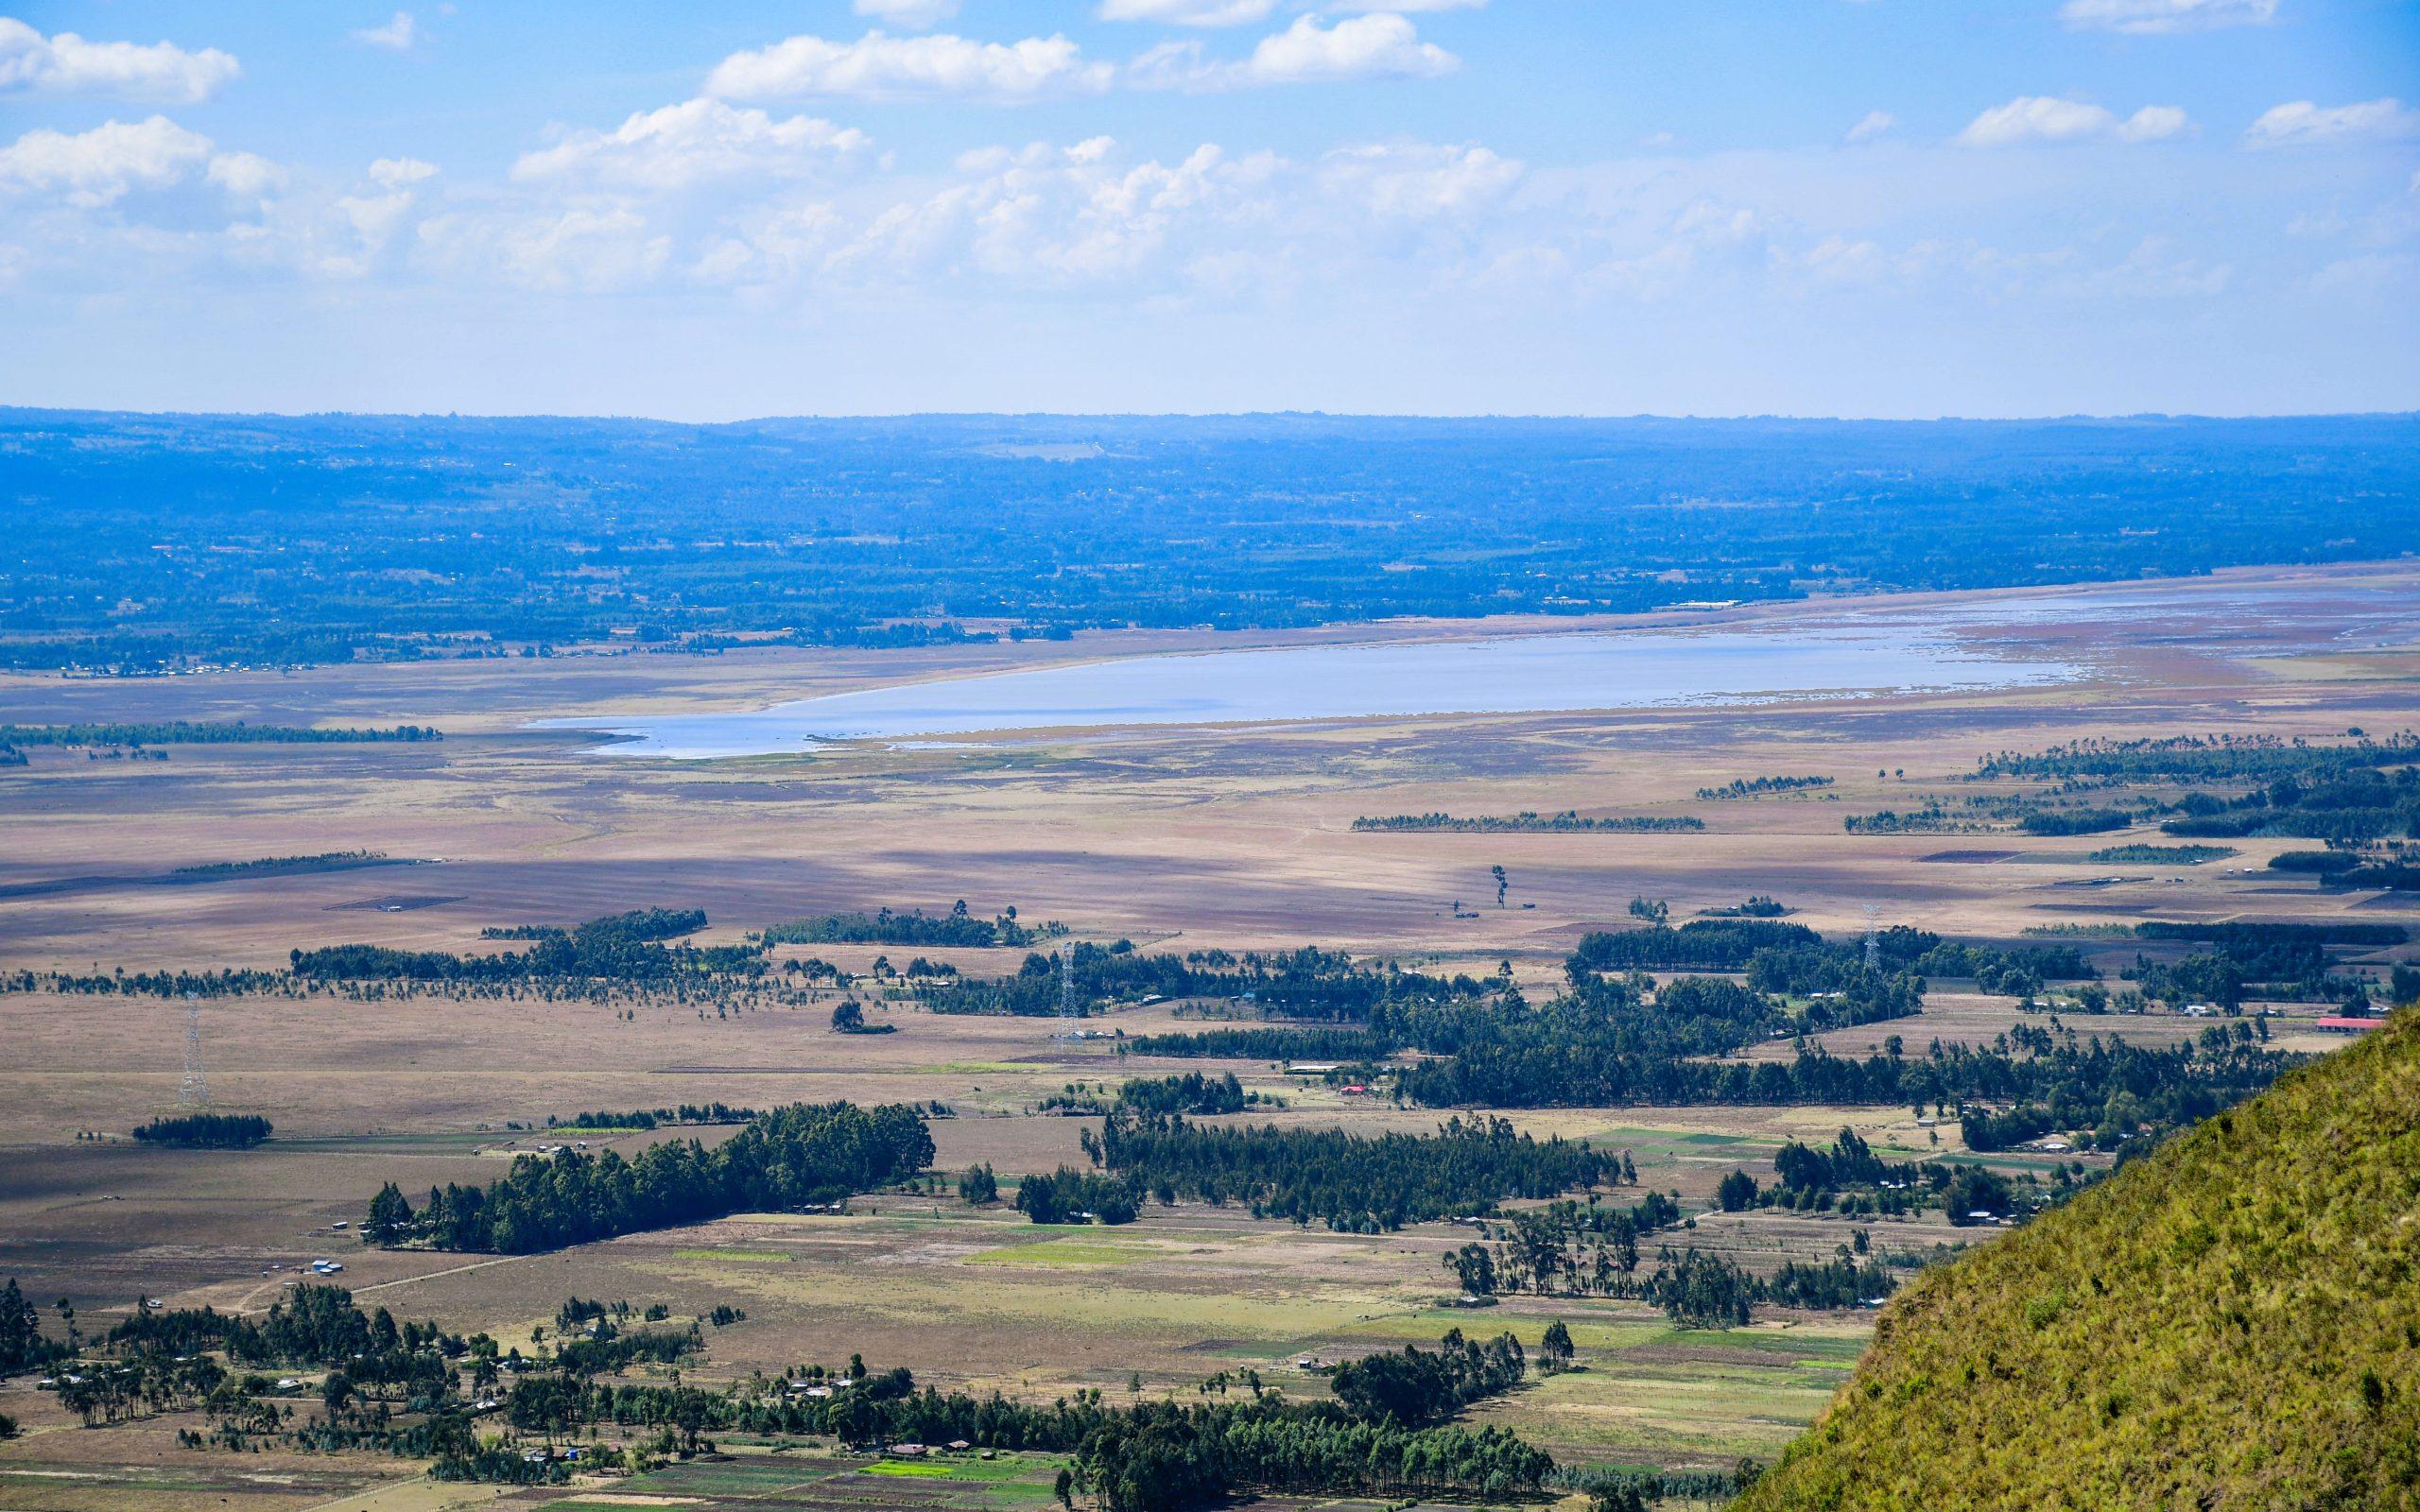
Mandhari nzuri ya kuvutia iliyozungukwa na miti mikubwa, pamoja na milima na mabonde. Huku katika eneo hilo likiwa limefurika maji yaliyotuama sehemu moja kama bahari,pamoja na nyasi ndogo ndogo zilizomea vizuri, vichaka vikubwa na vidogo.